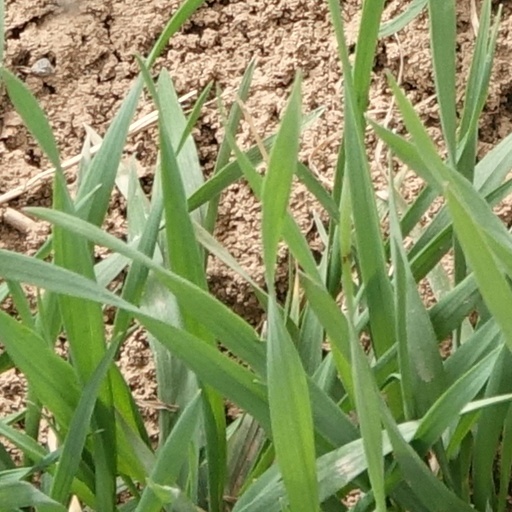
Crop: wheat